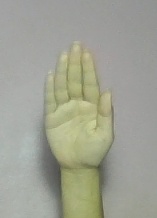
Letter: seen